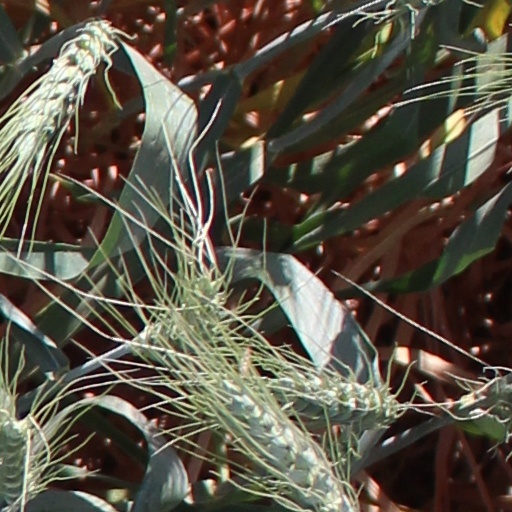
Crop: wheat